Pueblo Nuevo metro station

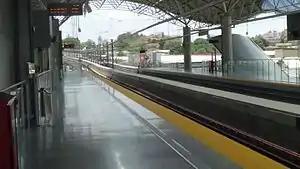
Station platforms

Pueblo Nuevo is a Panama Metro station on Line 1. It was one of the first 11 stations when the metro began operations on 6 April 2014. It is the second of six elevated stations when travelling towards the San Isidro terminus.